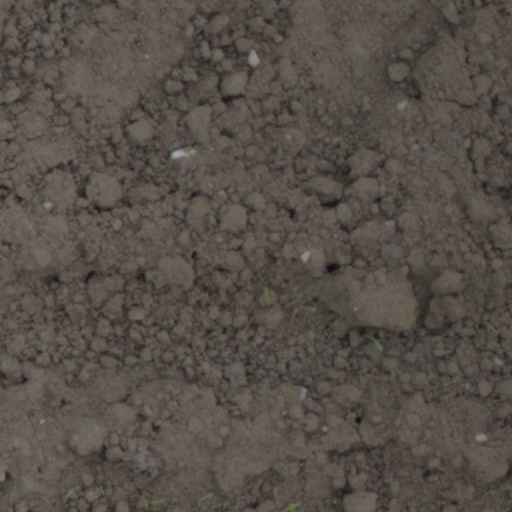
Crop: wheat